Balad al-Sheikh

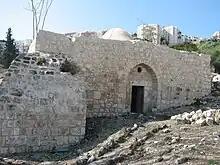
The maqam of Sheikh Abdallah Al-Sahli in Balad al-Sheikh, 2010

The town is named after Sheikh Abdallah Al-Sahli, a renowned Sufi, who was granted the taxes collected from the village by Sultan Salim II (1566-1574). The village contains a "maqam" ("shrine") dedicated to him. His grave is located in the Balad Al-Sheikh cemetery on Mount Carmel.